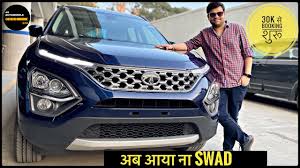
Label: noambulance